List of Saskatchewan municipal roads (600–699)

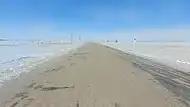
Highway 616 at its southern terminus, near Forget

Highway 616 runs from Highway 13 near Forget to Highway 1 near Grenfell. It has a long concurrency with Highway 48 near Peebles. The highway is about long.